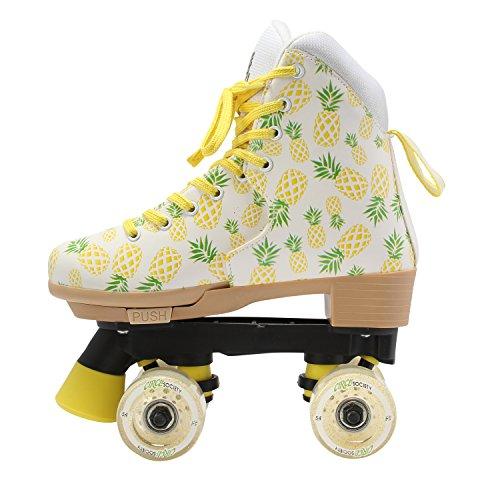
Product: Circle Society Classic Adjustable Indoor and Outdoor Childrens Roller Skates - Crushed Pineapple
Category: Sports & Outdoors | Outdoor Recreation | Skates, Skateboards & Scooters | Inline & Roller Skating | Roller Skates
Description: ADJUSTABLE: Perfect roller skates for growing kids who love to skate Features an easy push button with adjustable sizing to accommodate growing feet.
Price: $33.49
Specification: Item Weight:         5 pounds    |Shipping Weight: 5.5 pounds (View shipping rates and policies)|ASIN: B07CRH3QXG|Item model number: 168219|    #32    in Roller Skates